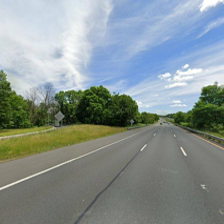
Label: streetView